Manchester United F.C. 1–6 Manchester City F.C.

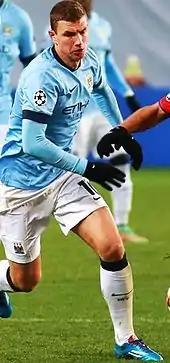
Edin Dzeko came off the bench to score two of City's goals.

City began the season being managed by Italian manager Roberto Mancini who had been in the role since December 2009. City had secured qualification for the 2011–12 UEFA Champions League in the previous season and would play in the competition for the first time. United started the 2011–12 season as reigning league champions, having won the 2010–11 Premier League, and were runners-up in the 2010–11 UEFA Champions League. They were managed by Sir Alex Ferguson, who had been at the club since 1986.